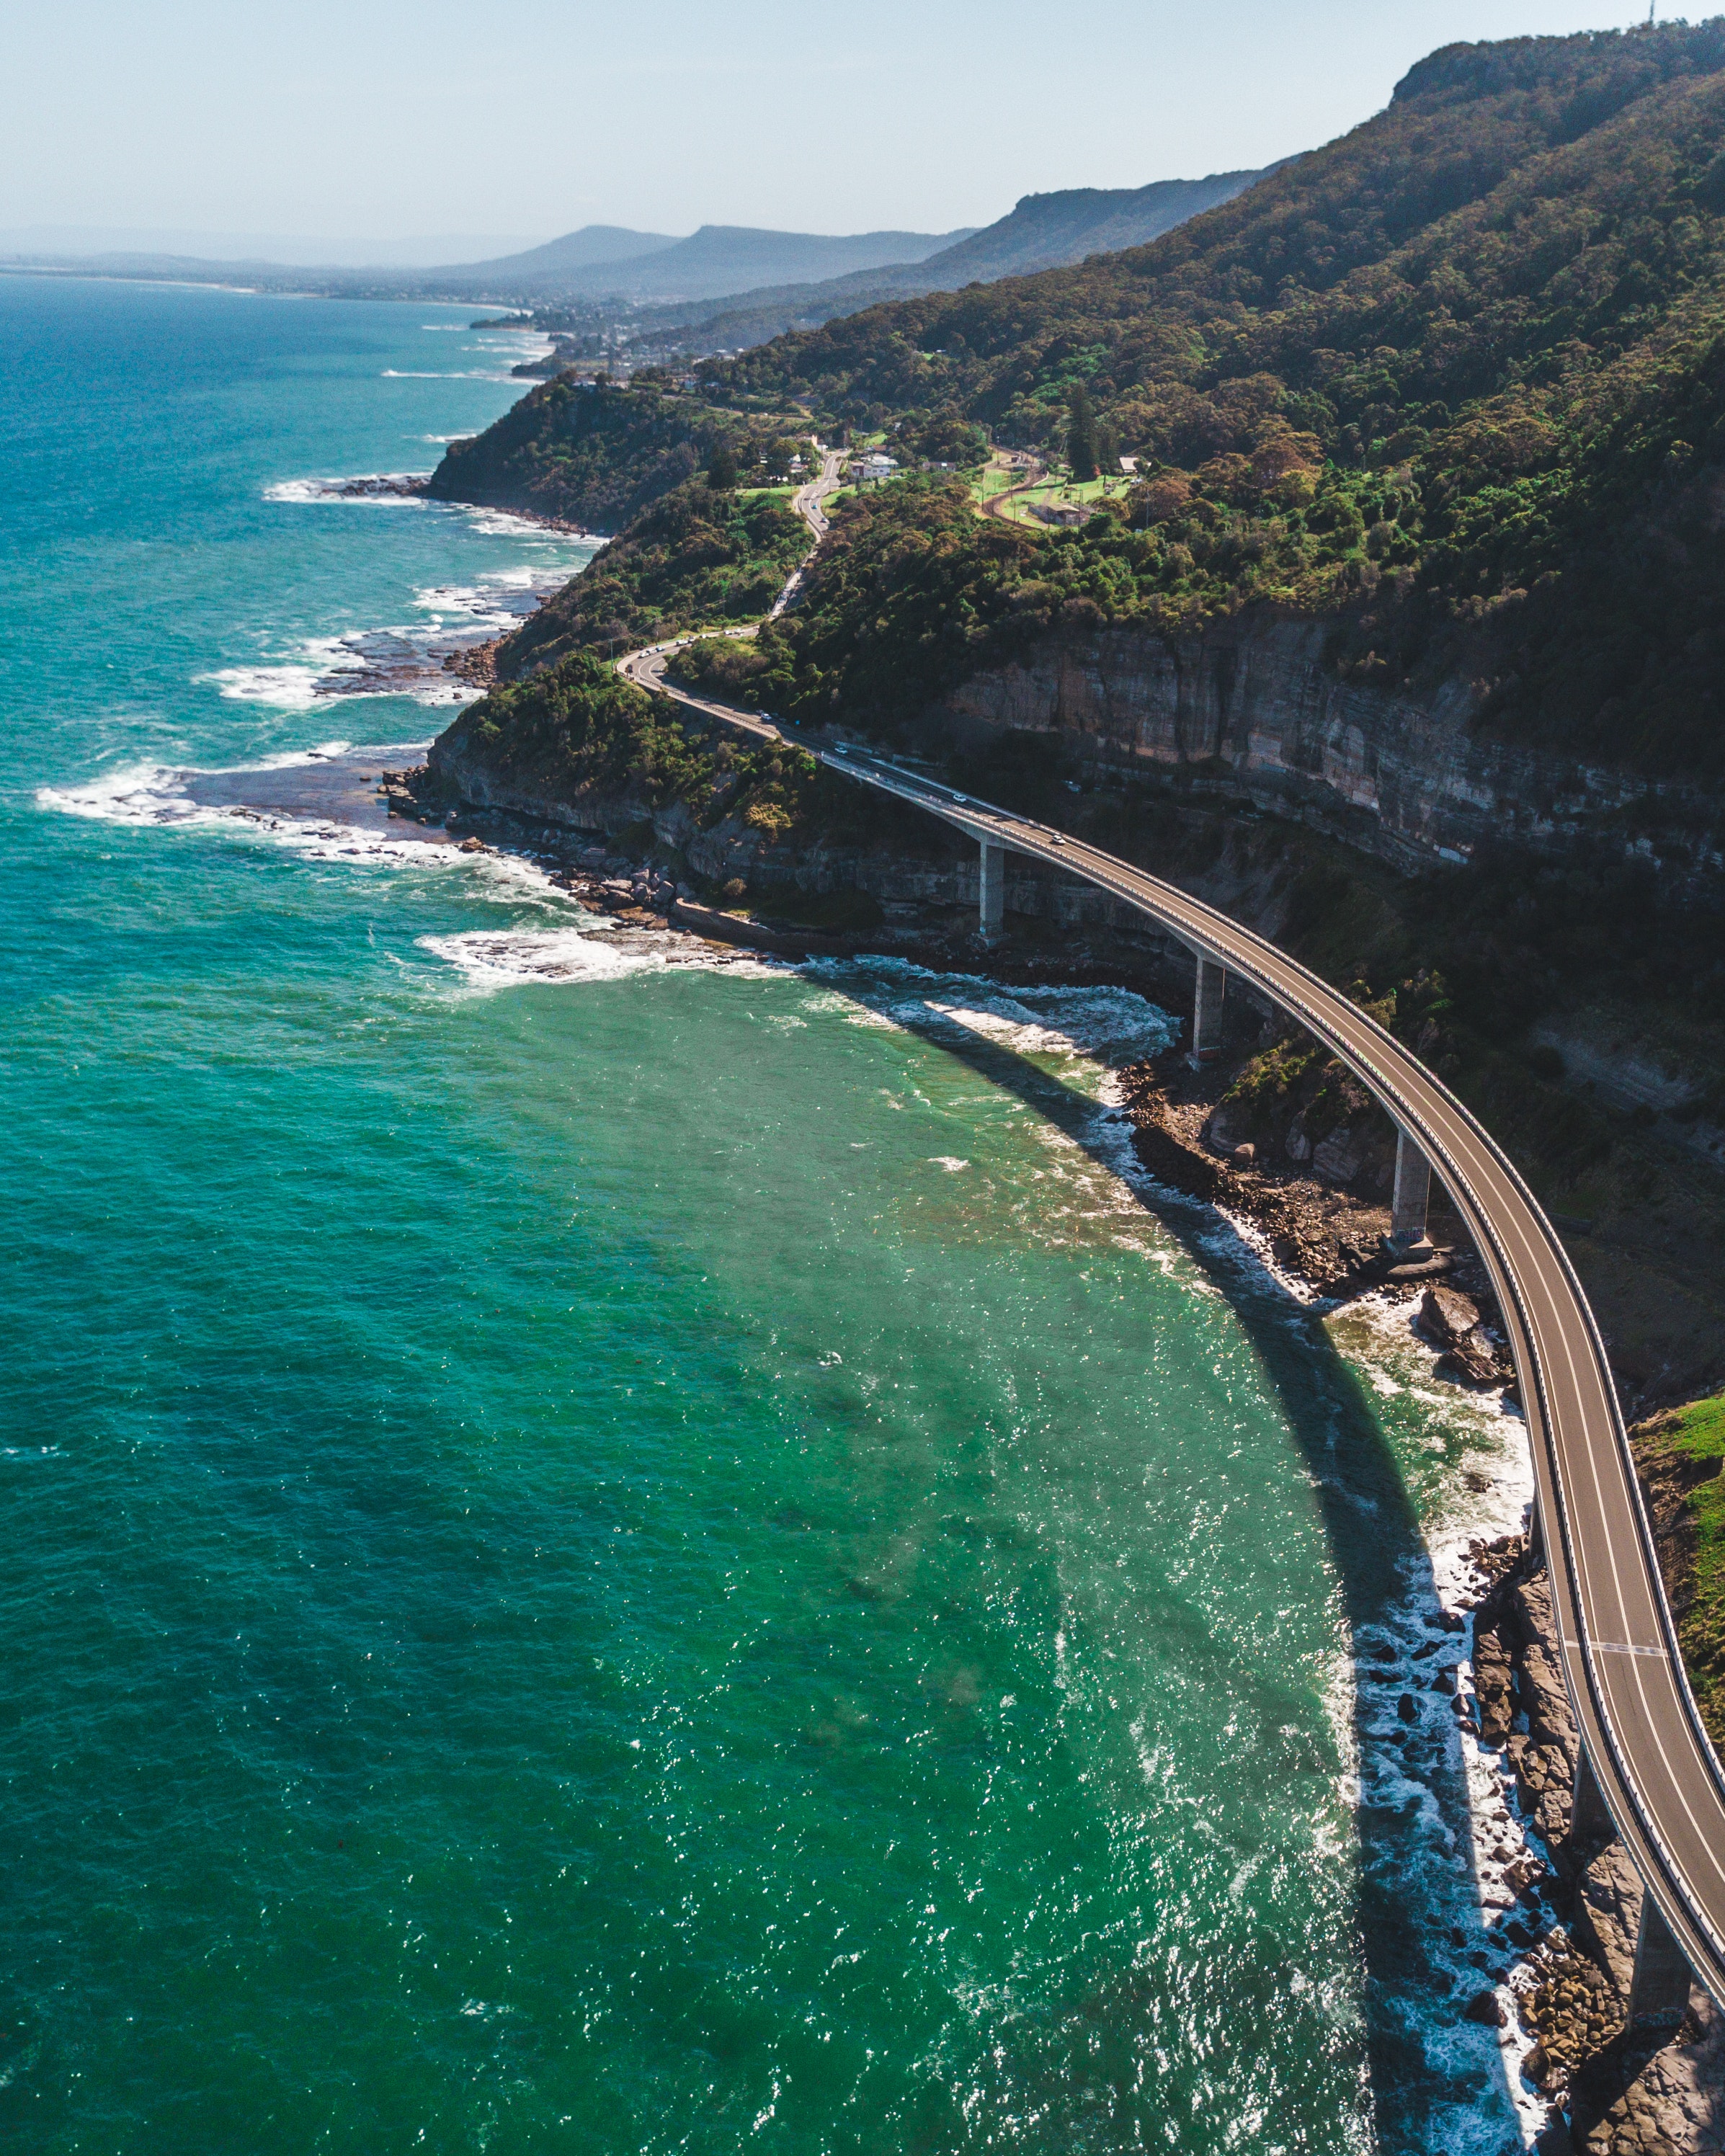
sea, coast, coastal and oceanic landforms, headland, aerial photography, waterway, promontory, water, fixed link, water resources, cape, bay, terrain, ocean, inlet, sky, cliff, bird's eye view, tourism, isthmus